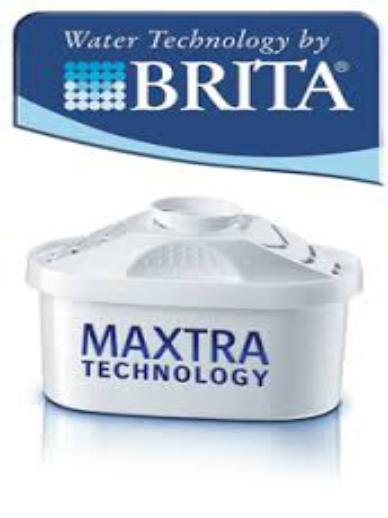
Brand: brita
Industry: Necessities